Hillerich & Bradsby

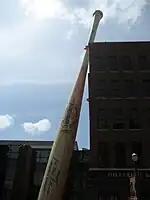
The "Largest Bat in the World" outside the Louisville Slugger Museum & Factory

J. F. Hillerich opened his woodworking shop in Louisville in 1855. During the 1880s, Hillerich hired his seventeen-year-old son, John "Bud" Hillerich.